Yamato people

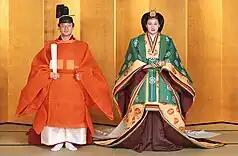
Wedding ceremony of the Japanese imperial family (current Emperor Naruhito and current Empress Masako pictured) wearing kimono

The or are an East Asian ethnic group that comprises over 98% of the population of Japan. Genetic and anthropometric studies have shown that the Yamato people predominantly descend from the Yayoi people, who migrated to Japan from the continent beginning during the 1st millennium BC, and to a lesser extent the indigenous Jōmon people who had inhabited the Japanese archipelago for millennia prior.